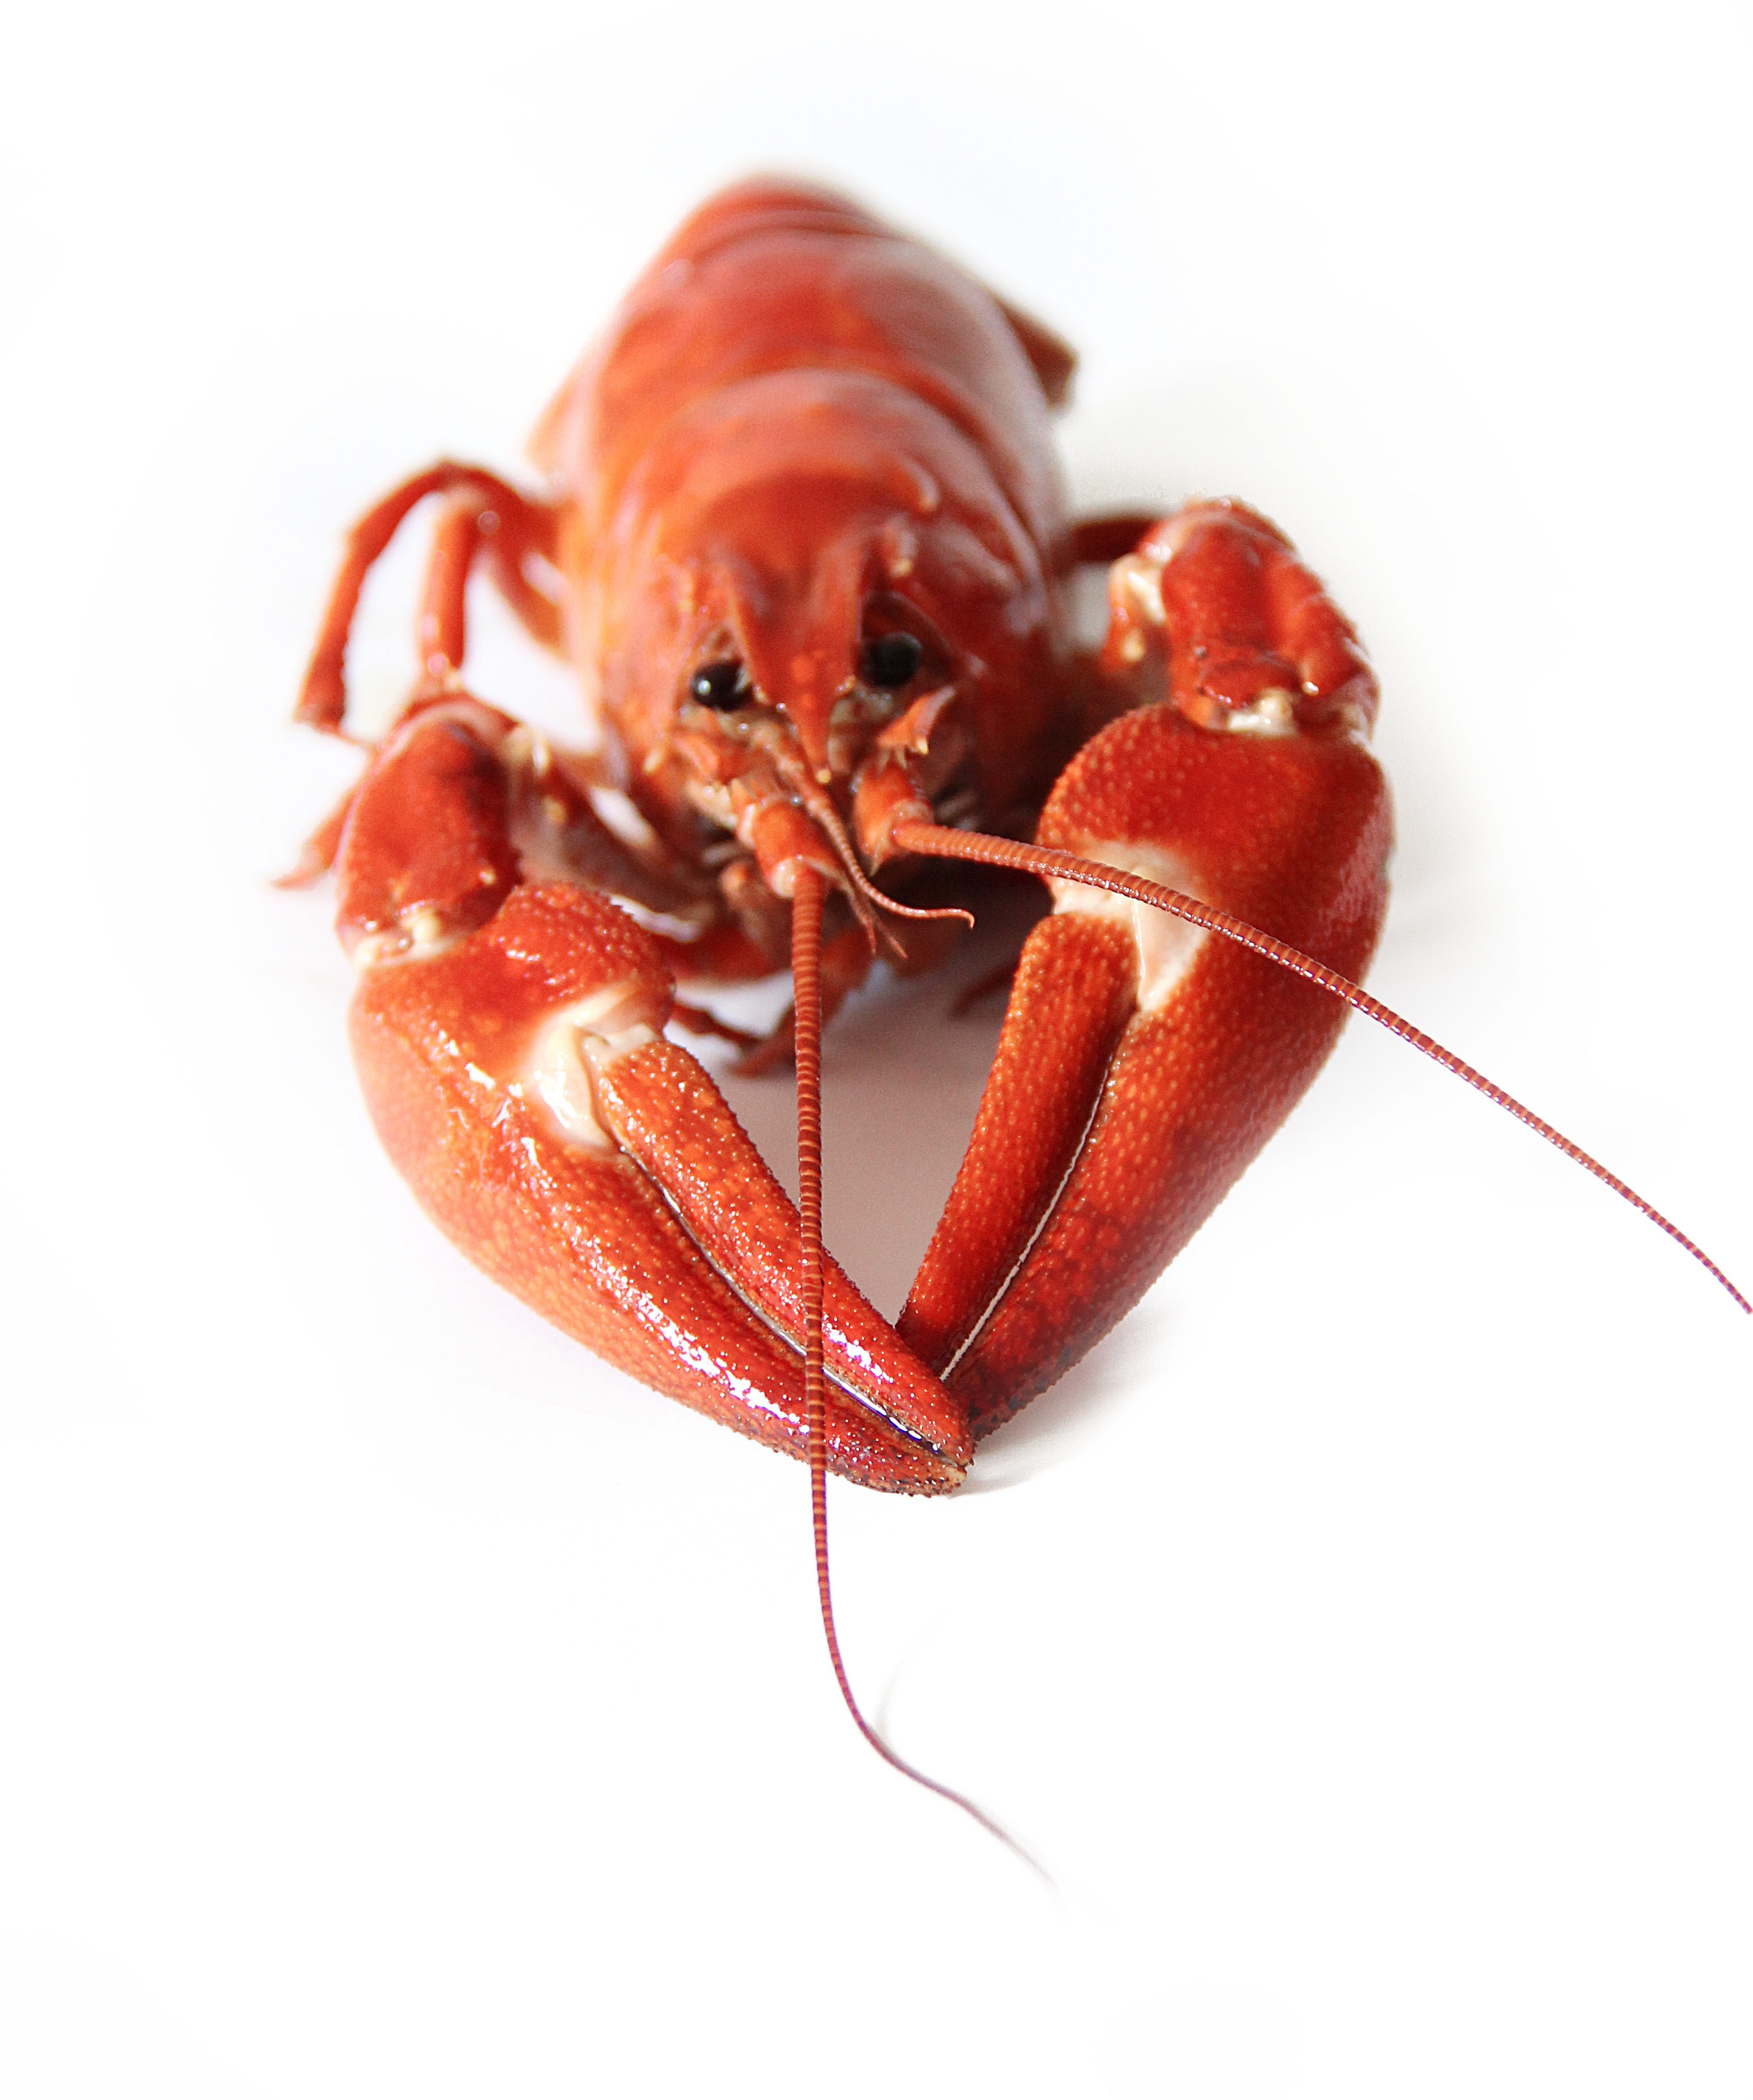
food, red, seafood, invertebrate, crustacean, mat, animals, sweden, organ, crustaceans, crayfish, arthropod, crayfish party, canker, decapoda, animal source foods